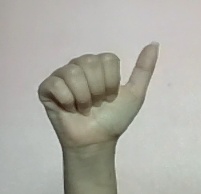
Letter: dhad